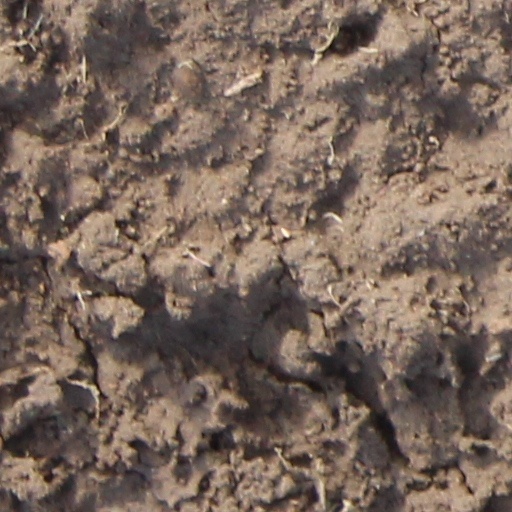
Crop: wheat